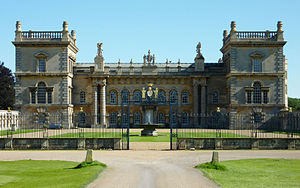
Borge og slotte i England / Lincolnshire
Denne liste over borge og slotte i England er ikke en liste over alle bygninger og steder, hvor ordet ”castle” indgår i navnet eller en liste over bygninger, som er en borg i middelalderlig henseende. Det er heller ikke en liste over alle borge og slotte, der nogensinde er bygget i England: Mange er forsvundet sporløst, men er hovedsageligt en liste over bygninger og ruiner. De bygninger, som er bevaret, er alle blevet ændret i løbet af historien.